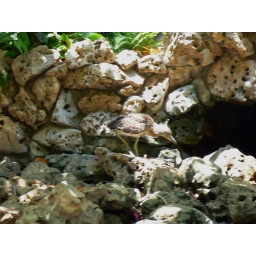
Young Yellow-crowned Night Heron in rocks along side of river